2001 Formula One World Championship

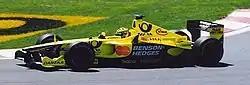
Heinz-Harald Frentzen drove for the Jordan team at the start of the season, but later moved to Prost.

Schumacher and Barrichello started 1–2 in Malaysia and maintained their positions at the first corner, but there was a massive rain shower on the second lap, during which both Ferraris went off the track. After everyone pitted to change tyres, they were down in 10th and 11th, but they changed to intermediate tyres, while all others had changed to full wets. This masterstroke meant that the Ferraris were able to charge back up the order and get back first and second. Schumacher won, with Barrichello completing a Ferrari 1–2, and Coulthard was third.